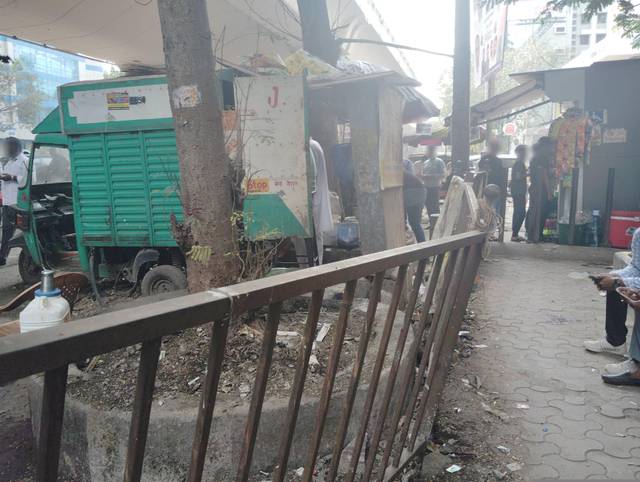
Region: India
Coordinates: 19.073, 72.867